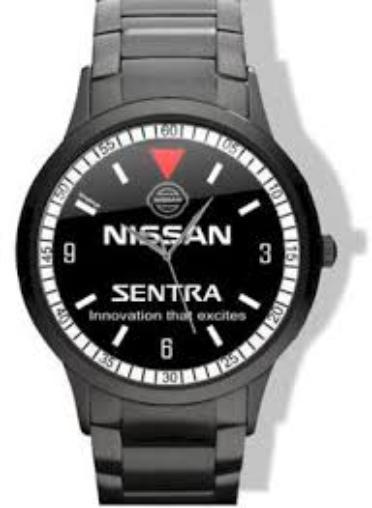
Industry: Transportation